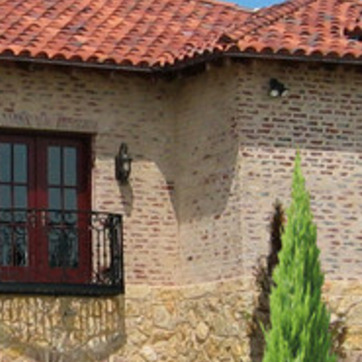
Material: brick